Barbarian

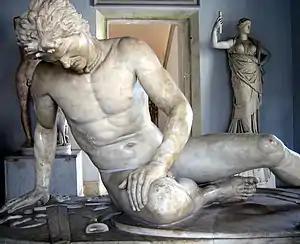
The "Dying Galatian", Capitoline Museums, Rome

Further changes occurred in the connotations of "barbari"/"barbaroi" in Late Antiquity, when bishops and "catholikoi" were appointed to sees connected to cities among the "civilized" "gentes barbaricae" such as in Armenia or Persia, whereas bishops were appointed to supervise entire peoples among the less settled.